Brazil

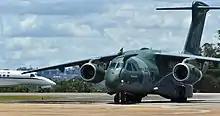
The C-390, developed by Embraer, the third largest producer of civil aircraft, after Boeing and Airbus

Brazilian law is based on the civil law legal system and civil law concepts prevail over common law practice. Most of Brazilian law is codified, although non-codified statutes also represent a substantial part, playing a complementary role. Court decisions set out interpretive guidelines; however, they are seldom binding on other specific cases. Doctrinal works and the works of academic jurists have strong influence in law creation and in law cases. Judges and other judicial officials are appointed after passing entry exams.